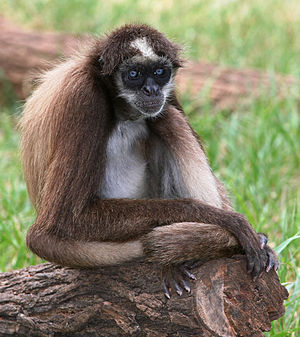
Vestaber
Diadem-edderkopabe (Ateles hybridus)
Vestaber, også kaldet den nye verdens aber, omfatter fem familier af primater i underordnen Haplorhini. De lever i Mellem- og Sydamerika samt i dele af Mexico.